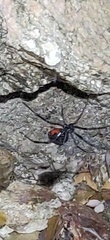
Species: Lactrodectus_hesperus